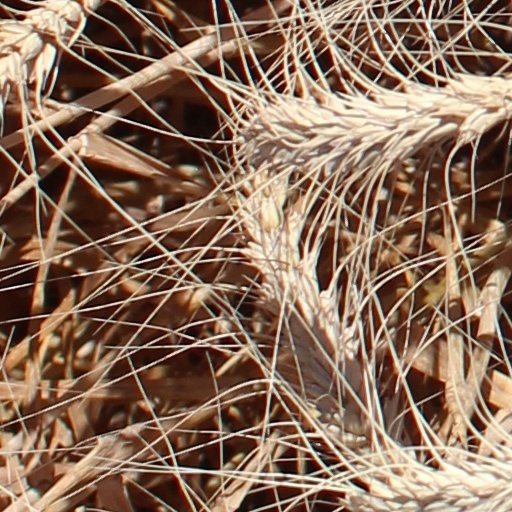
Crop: wheat